Sheriden Cave

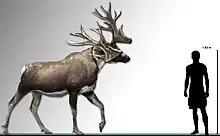
"Cervalces scotti" size chart

Kent State University archaeology professor Ken Tankersley found that people occupied the cave about 11,500 years ago, at a time where there was significant climate and environmental change. A historic marker marks the area near the cave, where the entrance is fenced off.